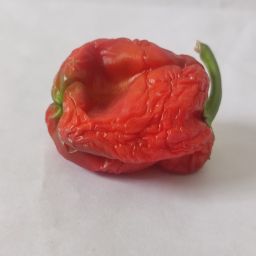
Crop: Bell Pepper
Quality: Dried